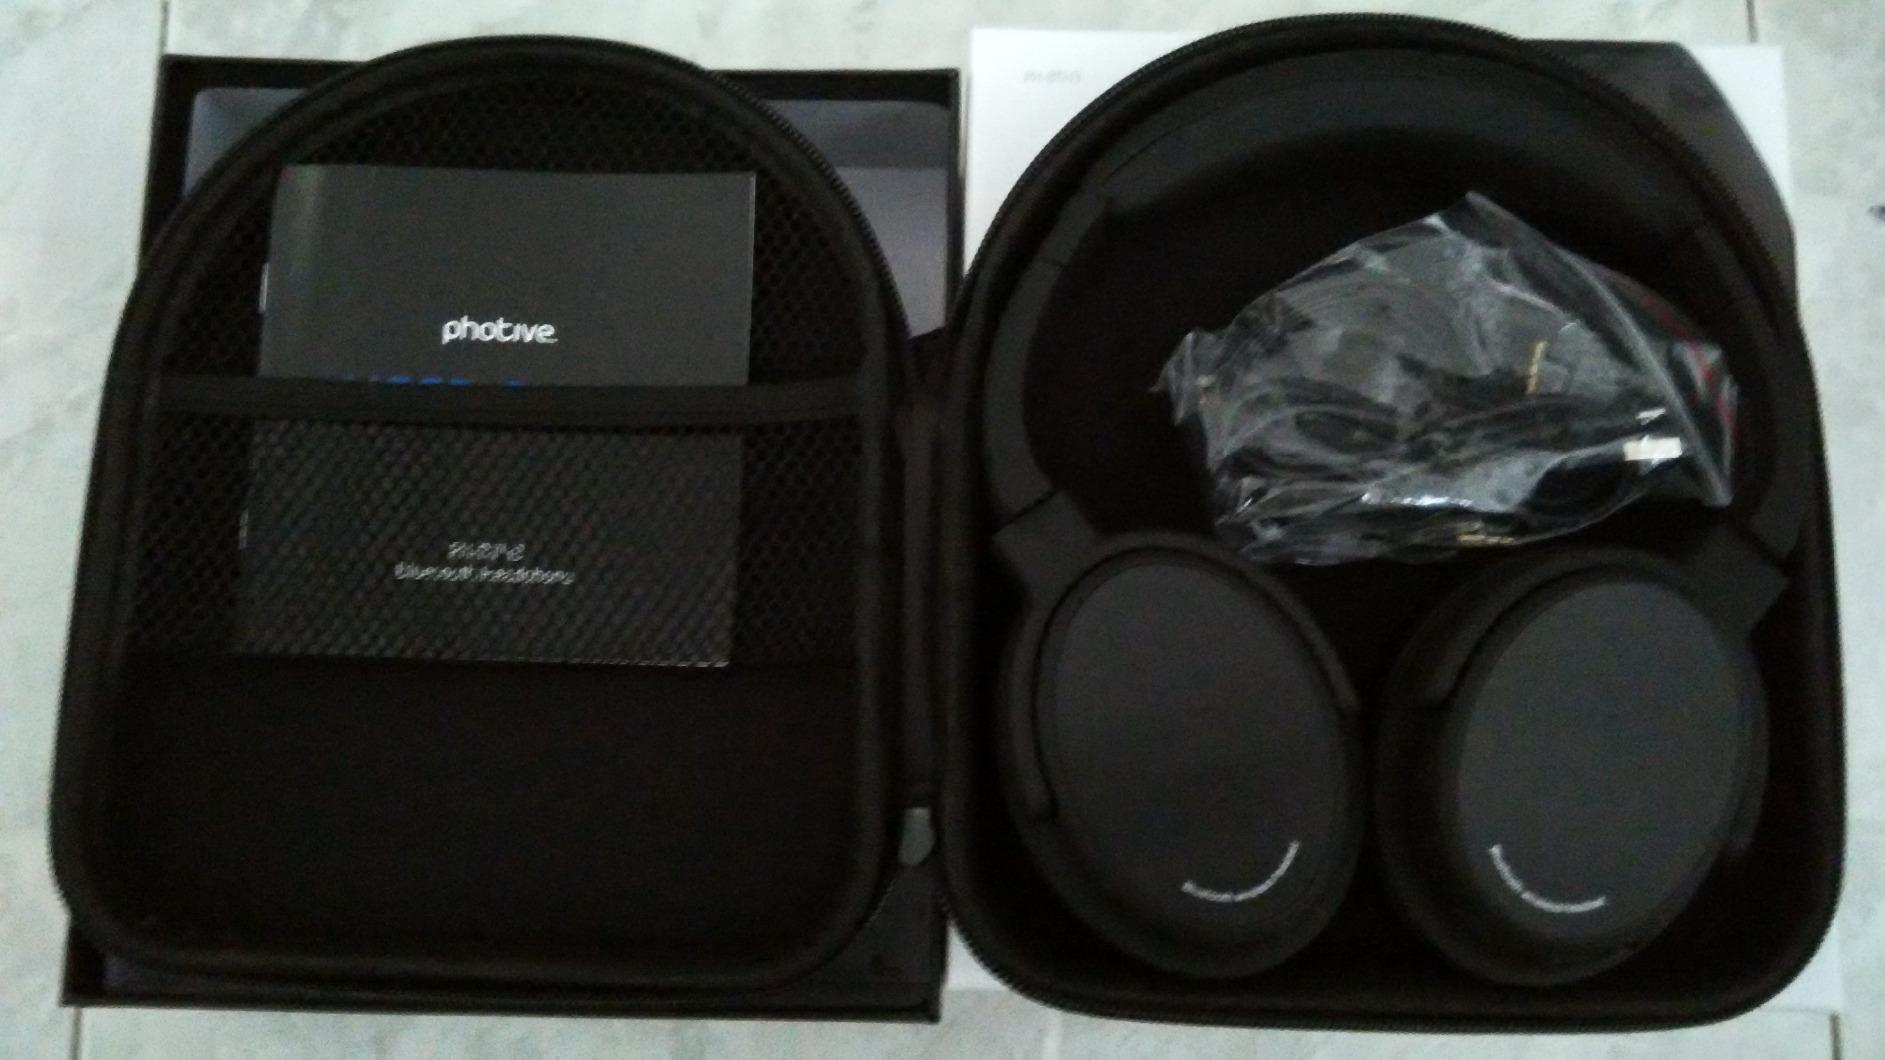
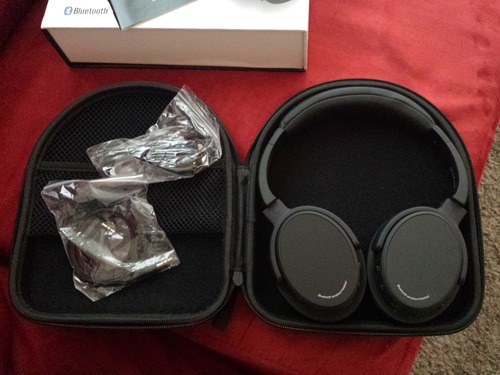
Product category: headphones
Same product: yes